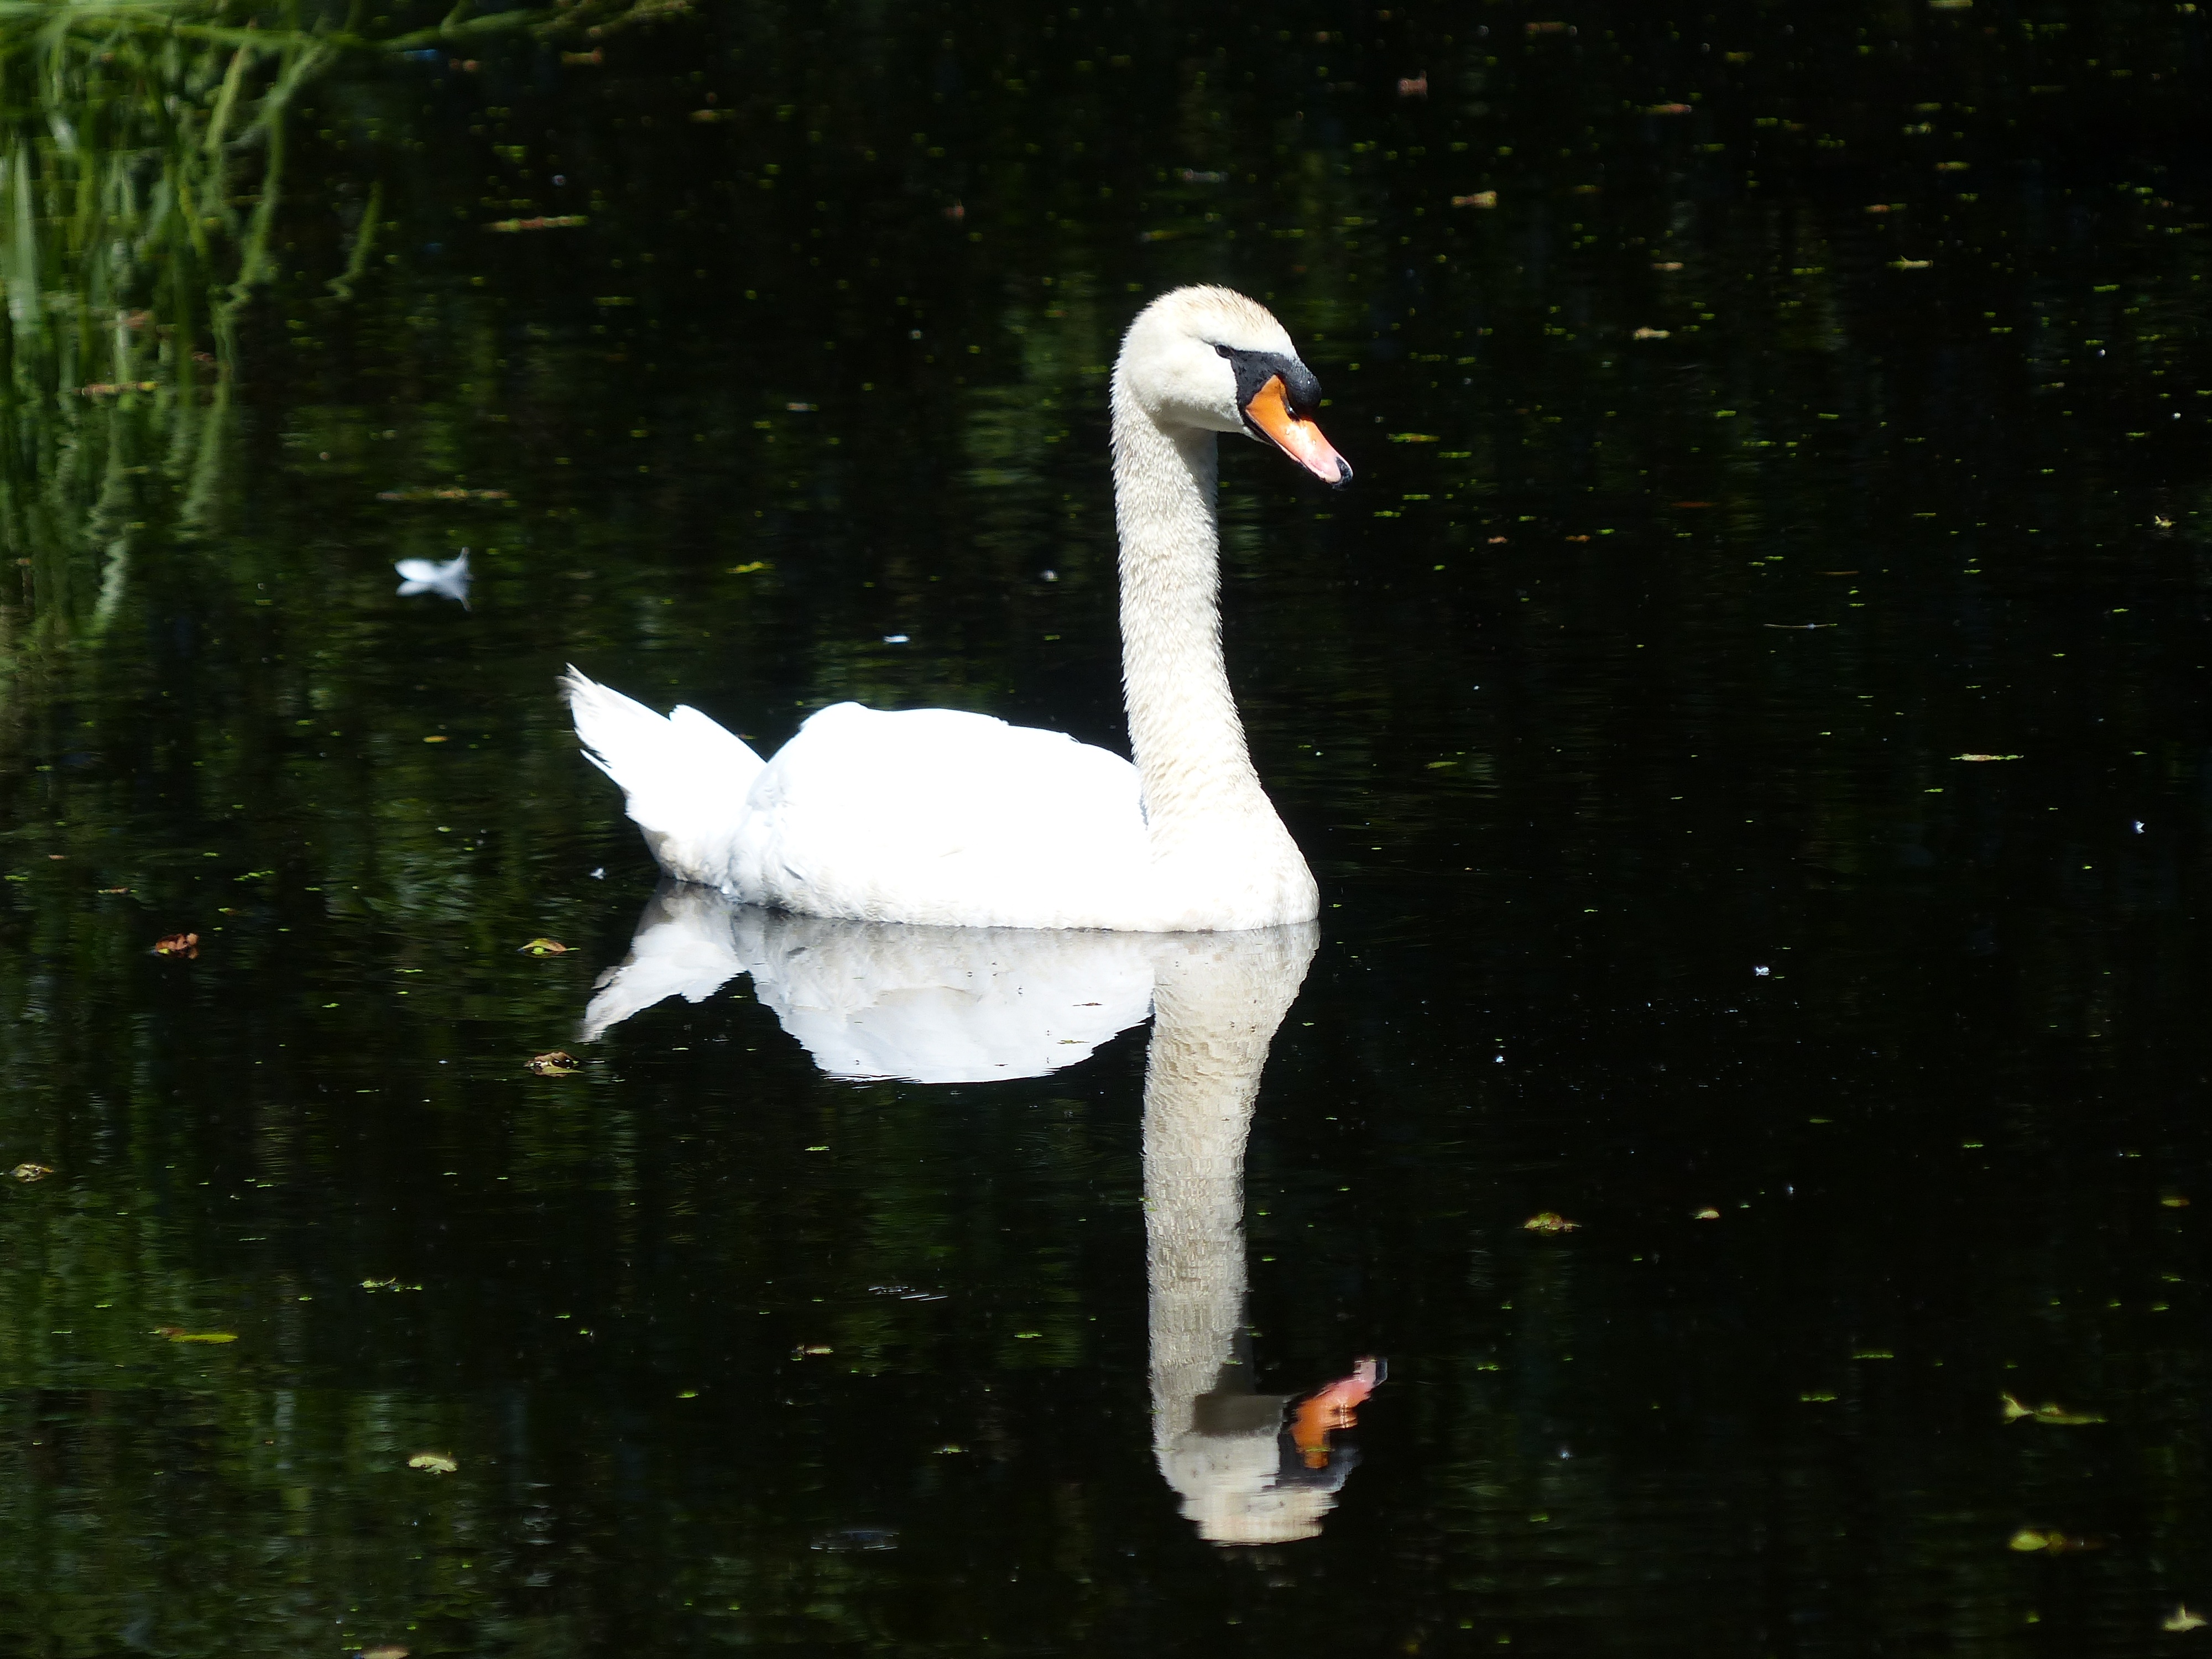
bird, wing, canal, wildlife, reflection, beak, fauna, swan, holland, hague, haag, netherlands, duck, vertebrate, waterfowl, water bird, wassenaar, ducks geese and swans